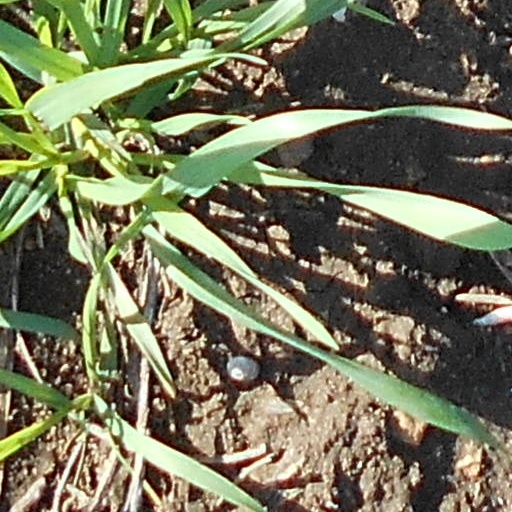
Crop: wheat